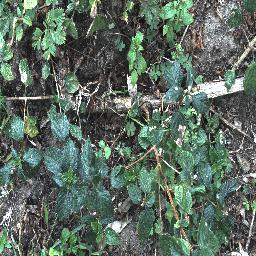
Label: lantana